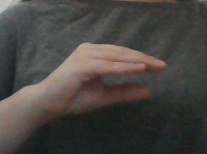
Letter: jeem